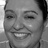
Emotion: happy